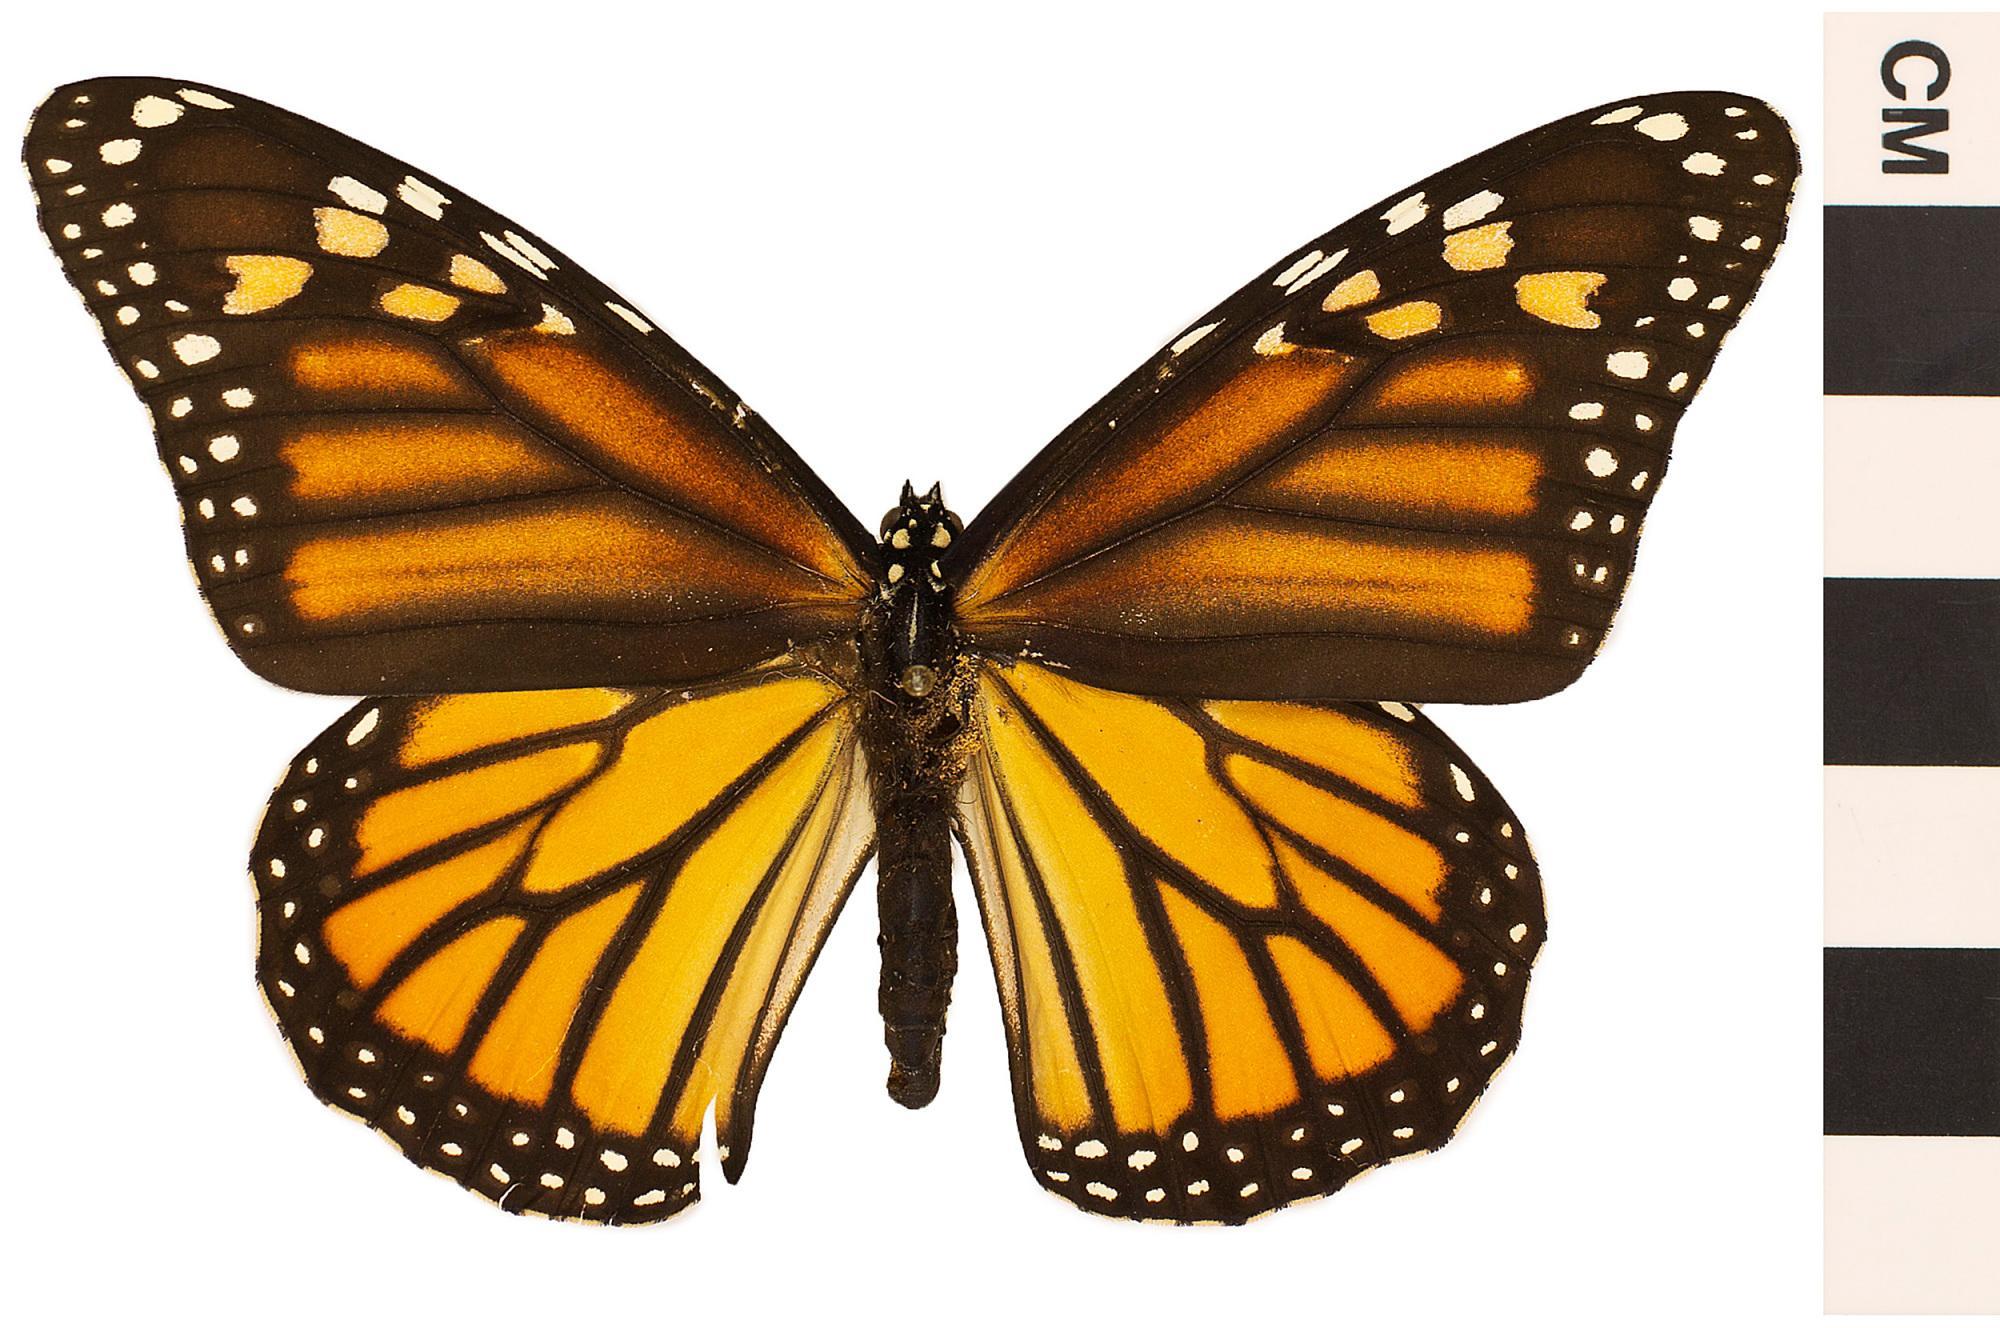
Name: Monarch
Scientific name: Danaus plexippus
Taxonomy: Animalia, Arthropoda, Hexapoda, Insecta, Pterygota, Holometabola, Lepidoptera, Nymphalidae, Danainae
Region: US Mid Atlantic (PA, NJ, MD, DE, DC, VA, WV)
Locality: C&O Canal, North America, United States, Maryland, Washington County
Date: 1977